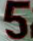
Number: 5